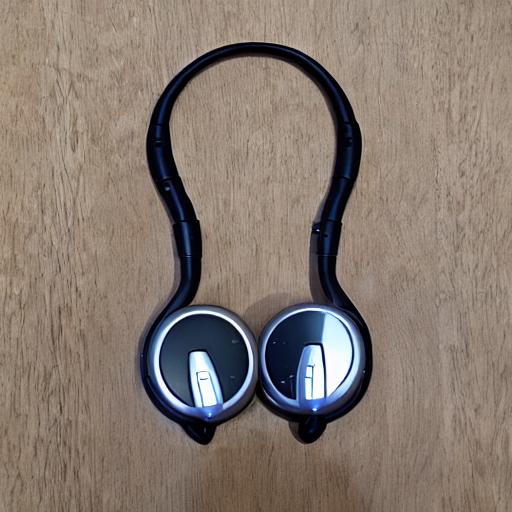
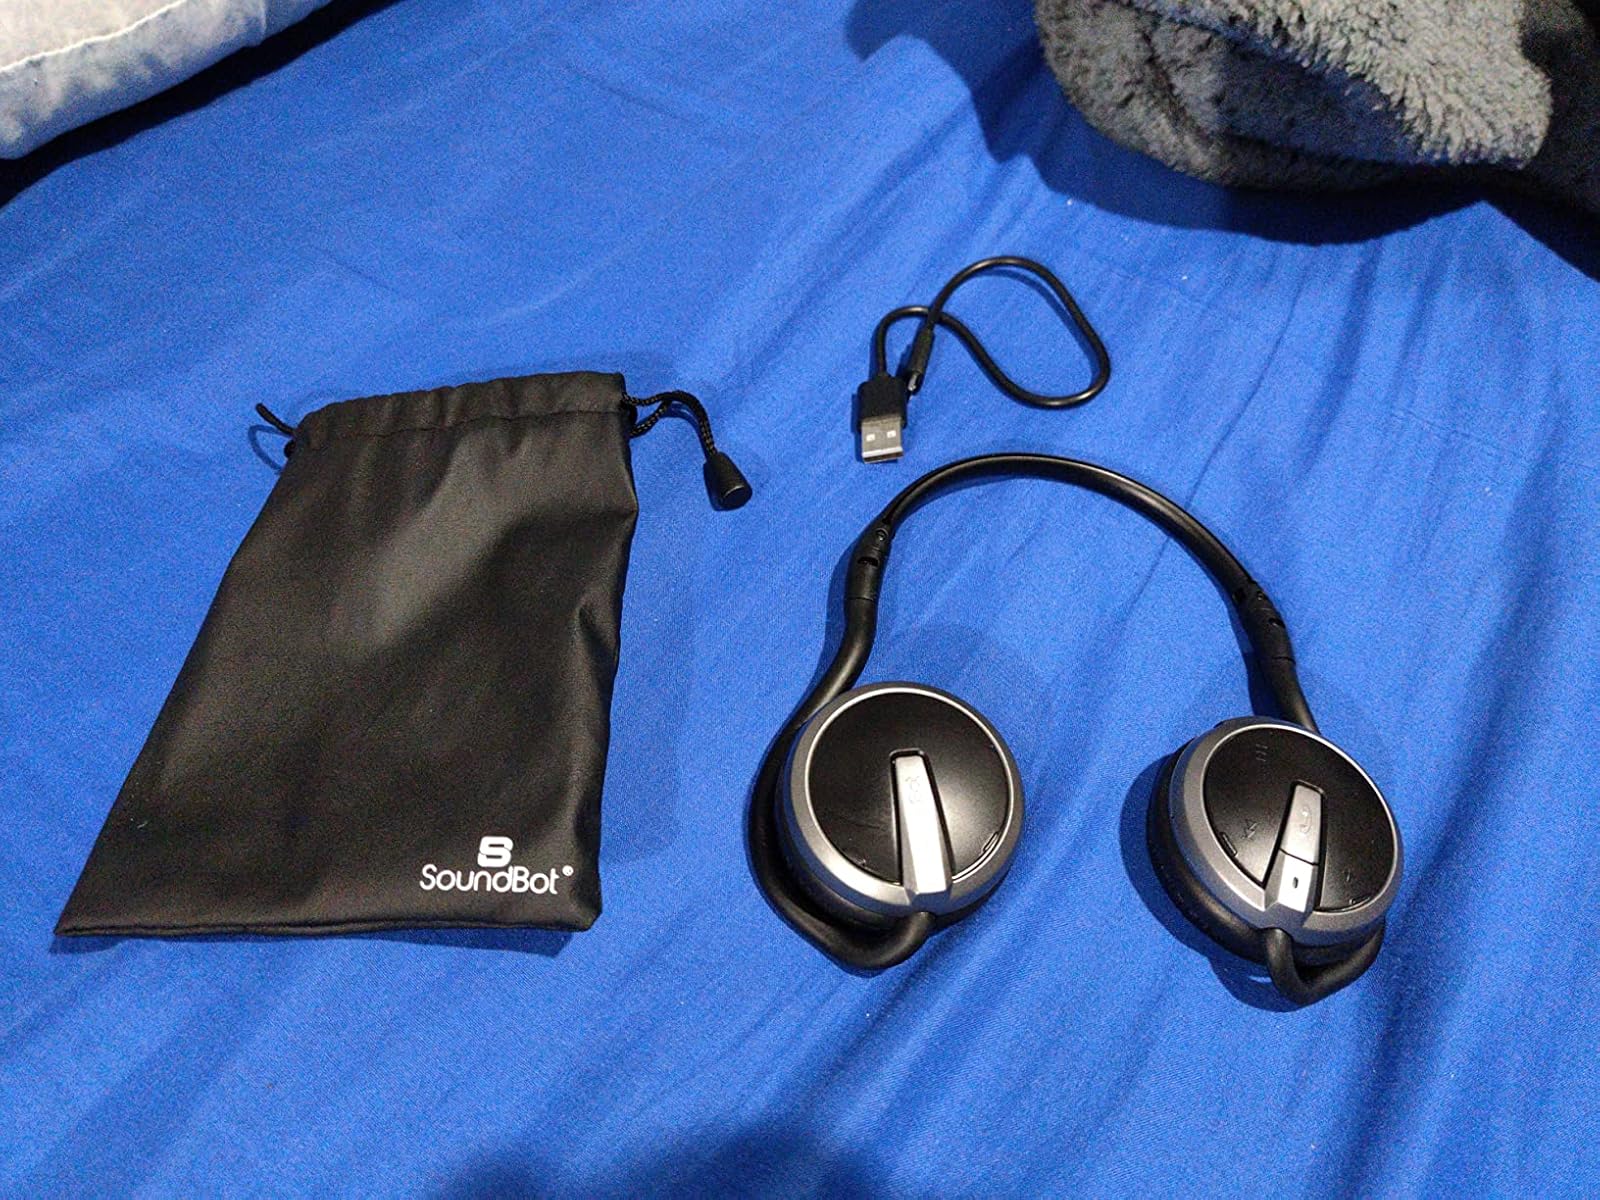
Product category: headphones
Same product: no